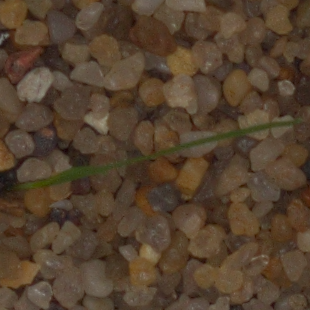
Label: loose_silkybent